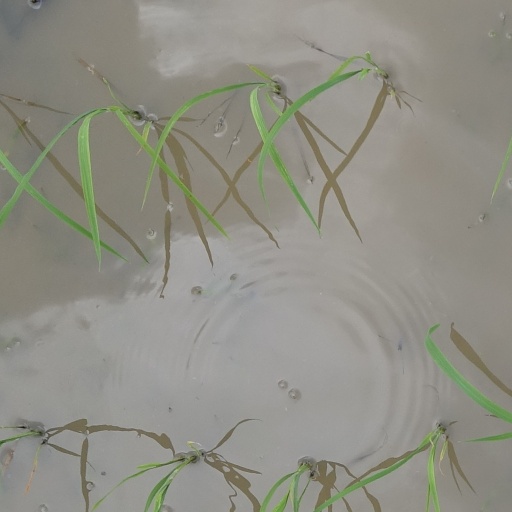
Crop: rice